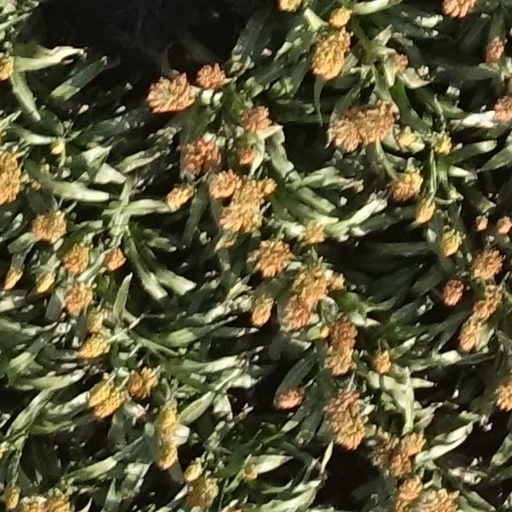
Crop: sorghum